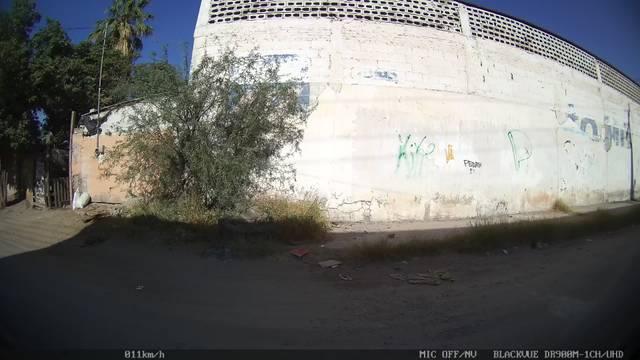
Region: Mexico
Coordinates: 25.554, -103.401